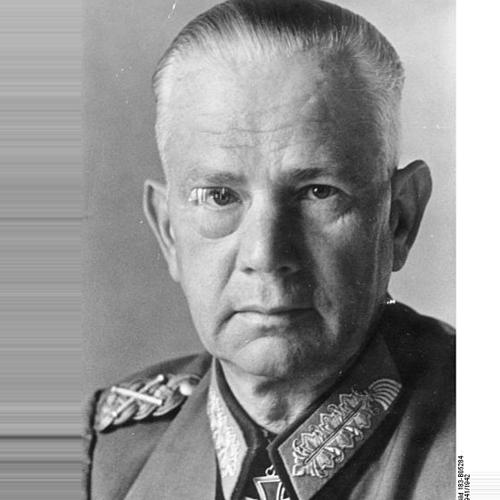
Age: 56